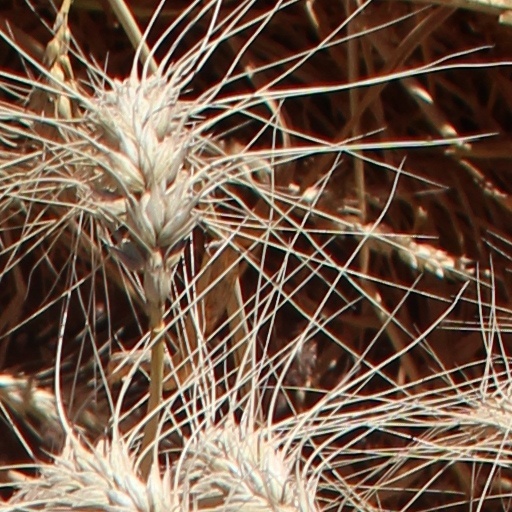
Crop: wheat